X10 (industry standard)

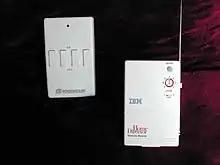
A four-channel radio switch and radio-to-power-line transponder

To allow for wireless keypads, remote switches, motion sensors, et cetera, an RF protocol is also defined. X10 wireless devices send data packets that are nearly identical to the NEC IR protocol used by many IR remotes, and a radio receiver then provides a bridge which translates these radio packets to ordinary X10 power line control packets. The wireless protocol operates at a frequency of 310 MHz in the U.S. and 433.92 MHz in European systems.